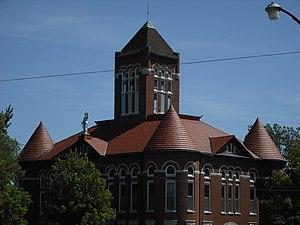
La ville de Garnett est le siège du comté d'Anderson, situé dans le Kansas, aux États-Unis.